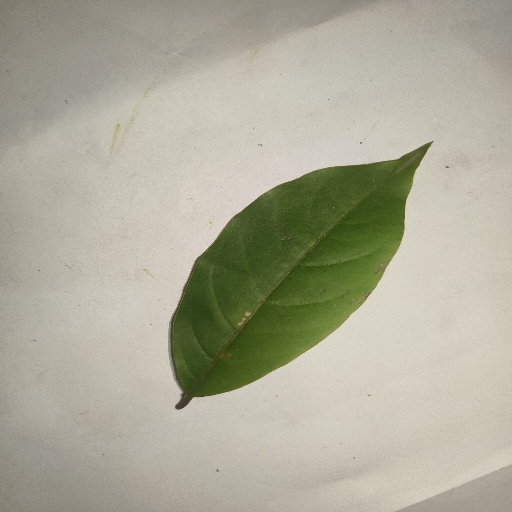
Species: HariTaki
Leaf condition: Healthy Leaf